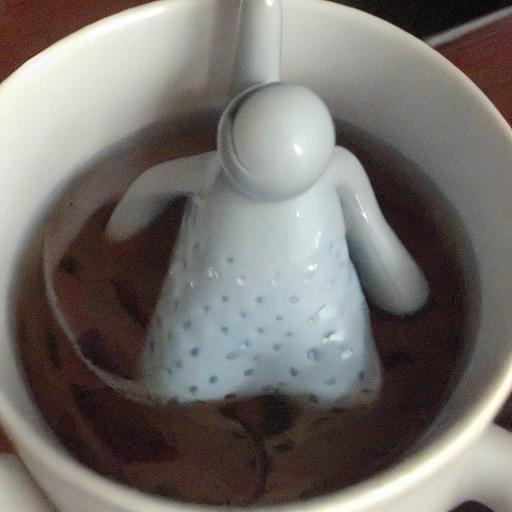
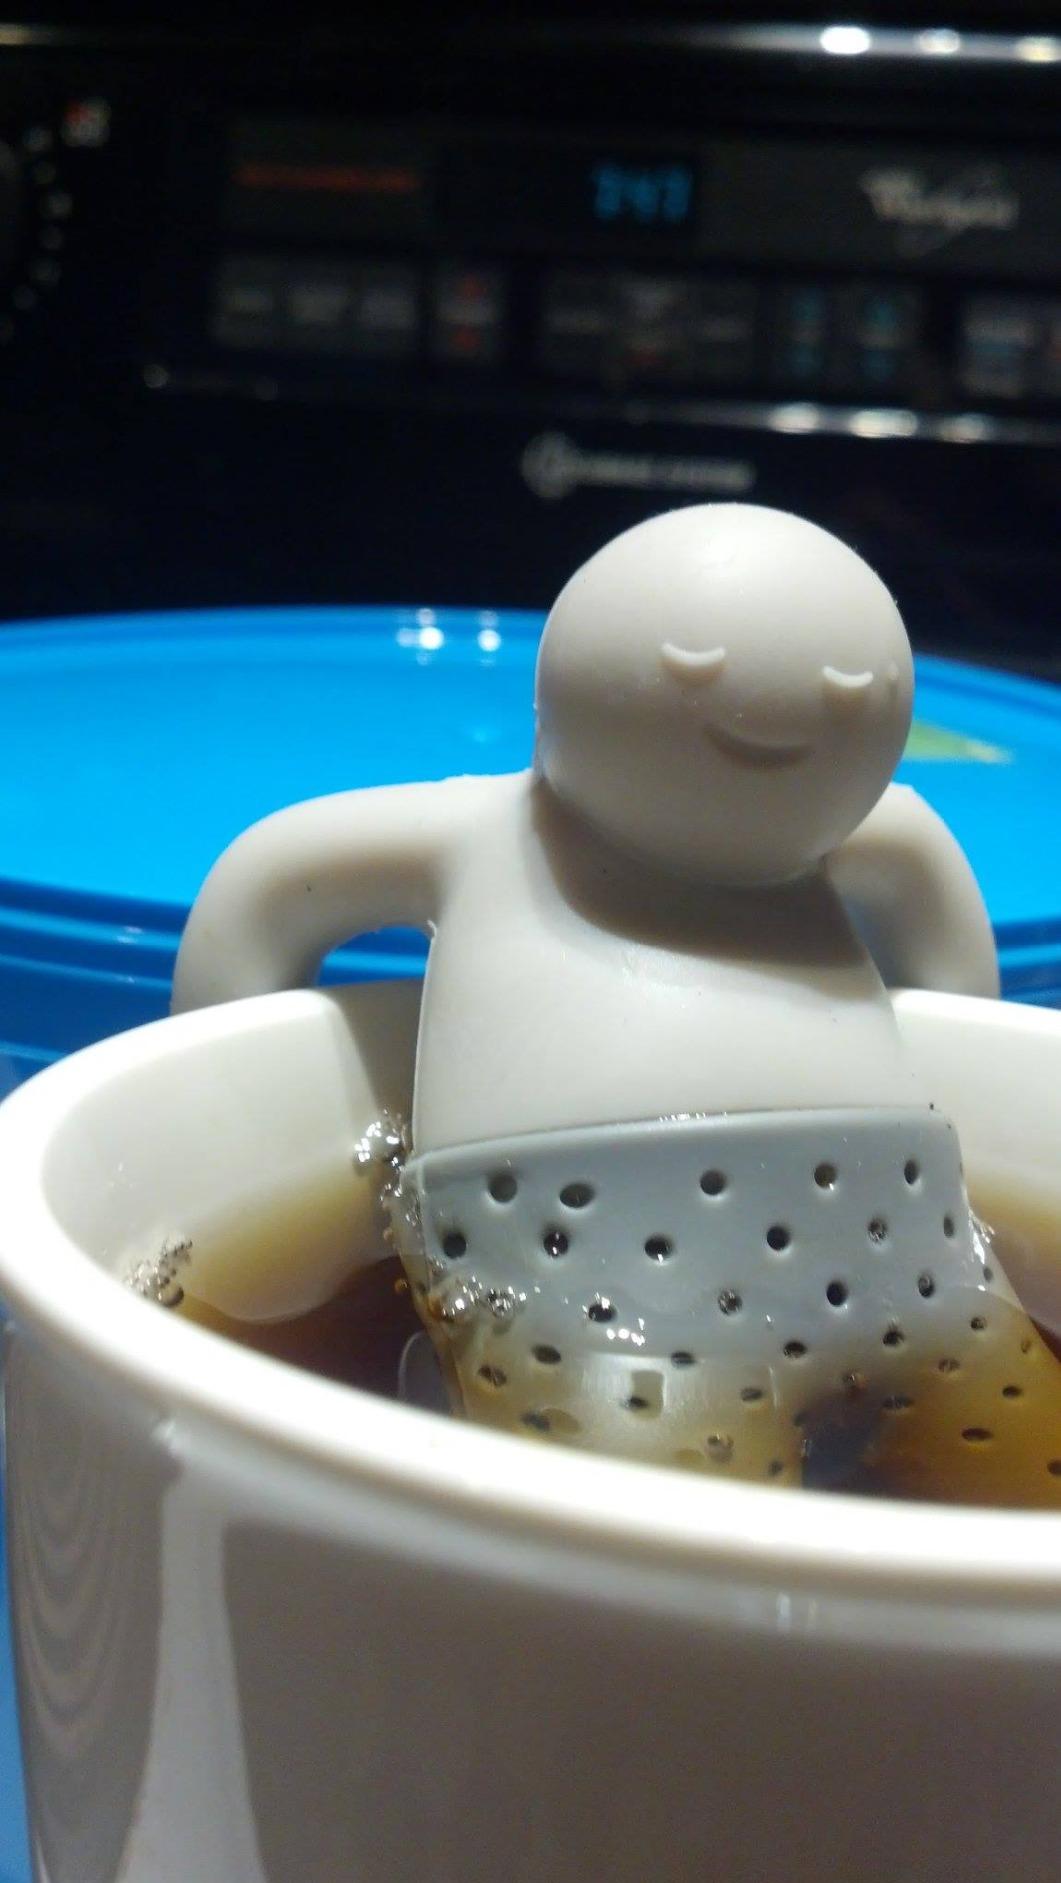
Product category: items_tea
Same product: no